Portland Timbers

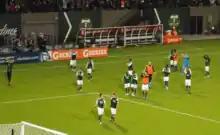
Timbers thank their fans after a home victory

Though supporting the acquisition of an MLS franchise raised numerous issues for Mayor Sam Adams and the Portland City Council, the Timbers were announced as Major League Soccer's eighteenth team on March 20, 2009, by Commissioner Don Garber. The announcement occurred during the first and second-round games of the 2009 NCAA Men's Division I Basketball Tournament that were held in Portland. The announcement noted that the team would retain the Portland Timbers name.